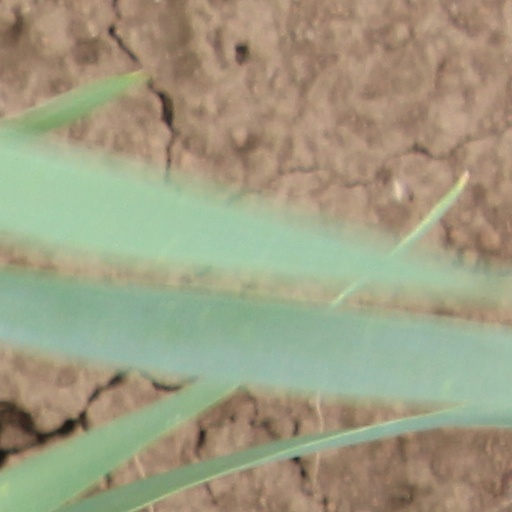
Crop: wheat